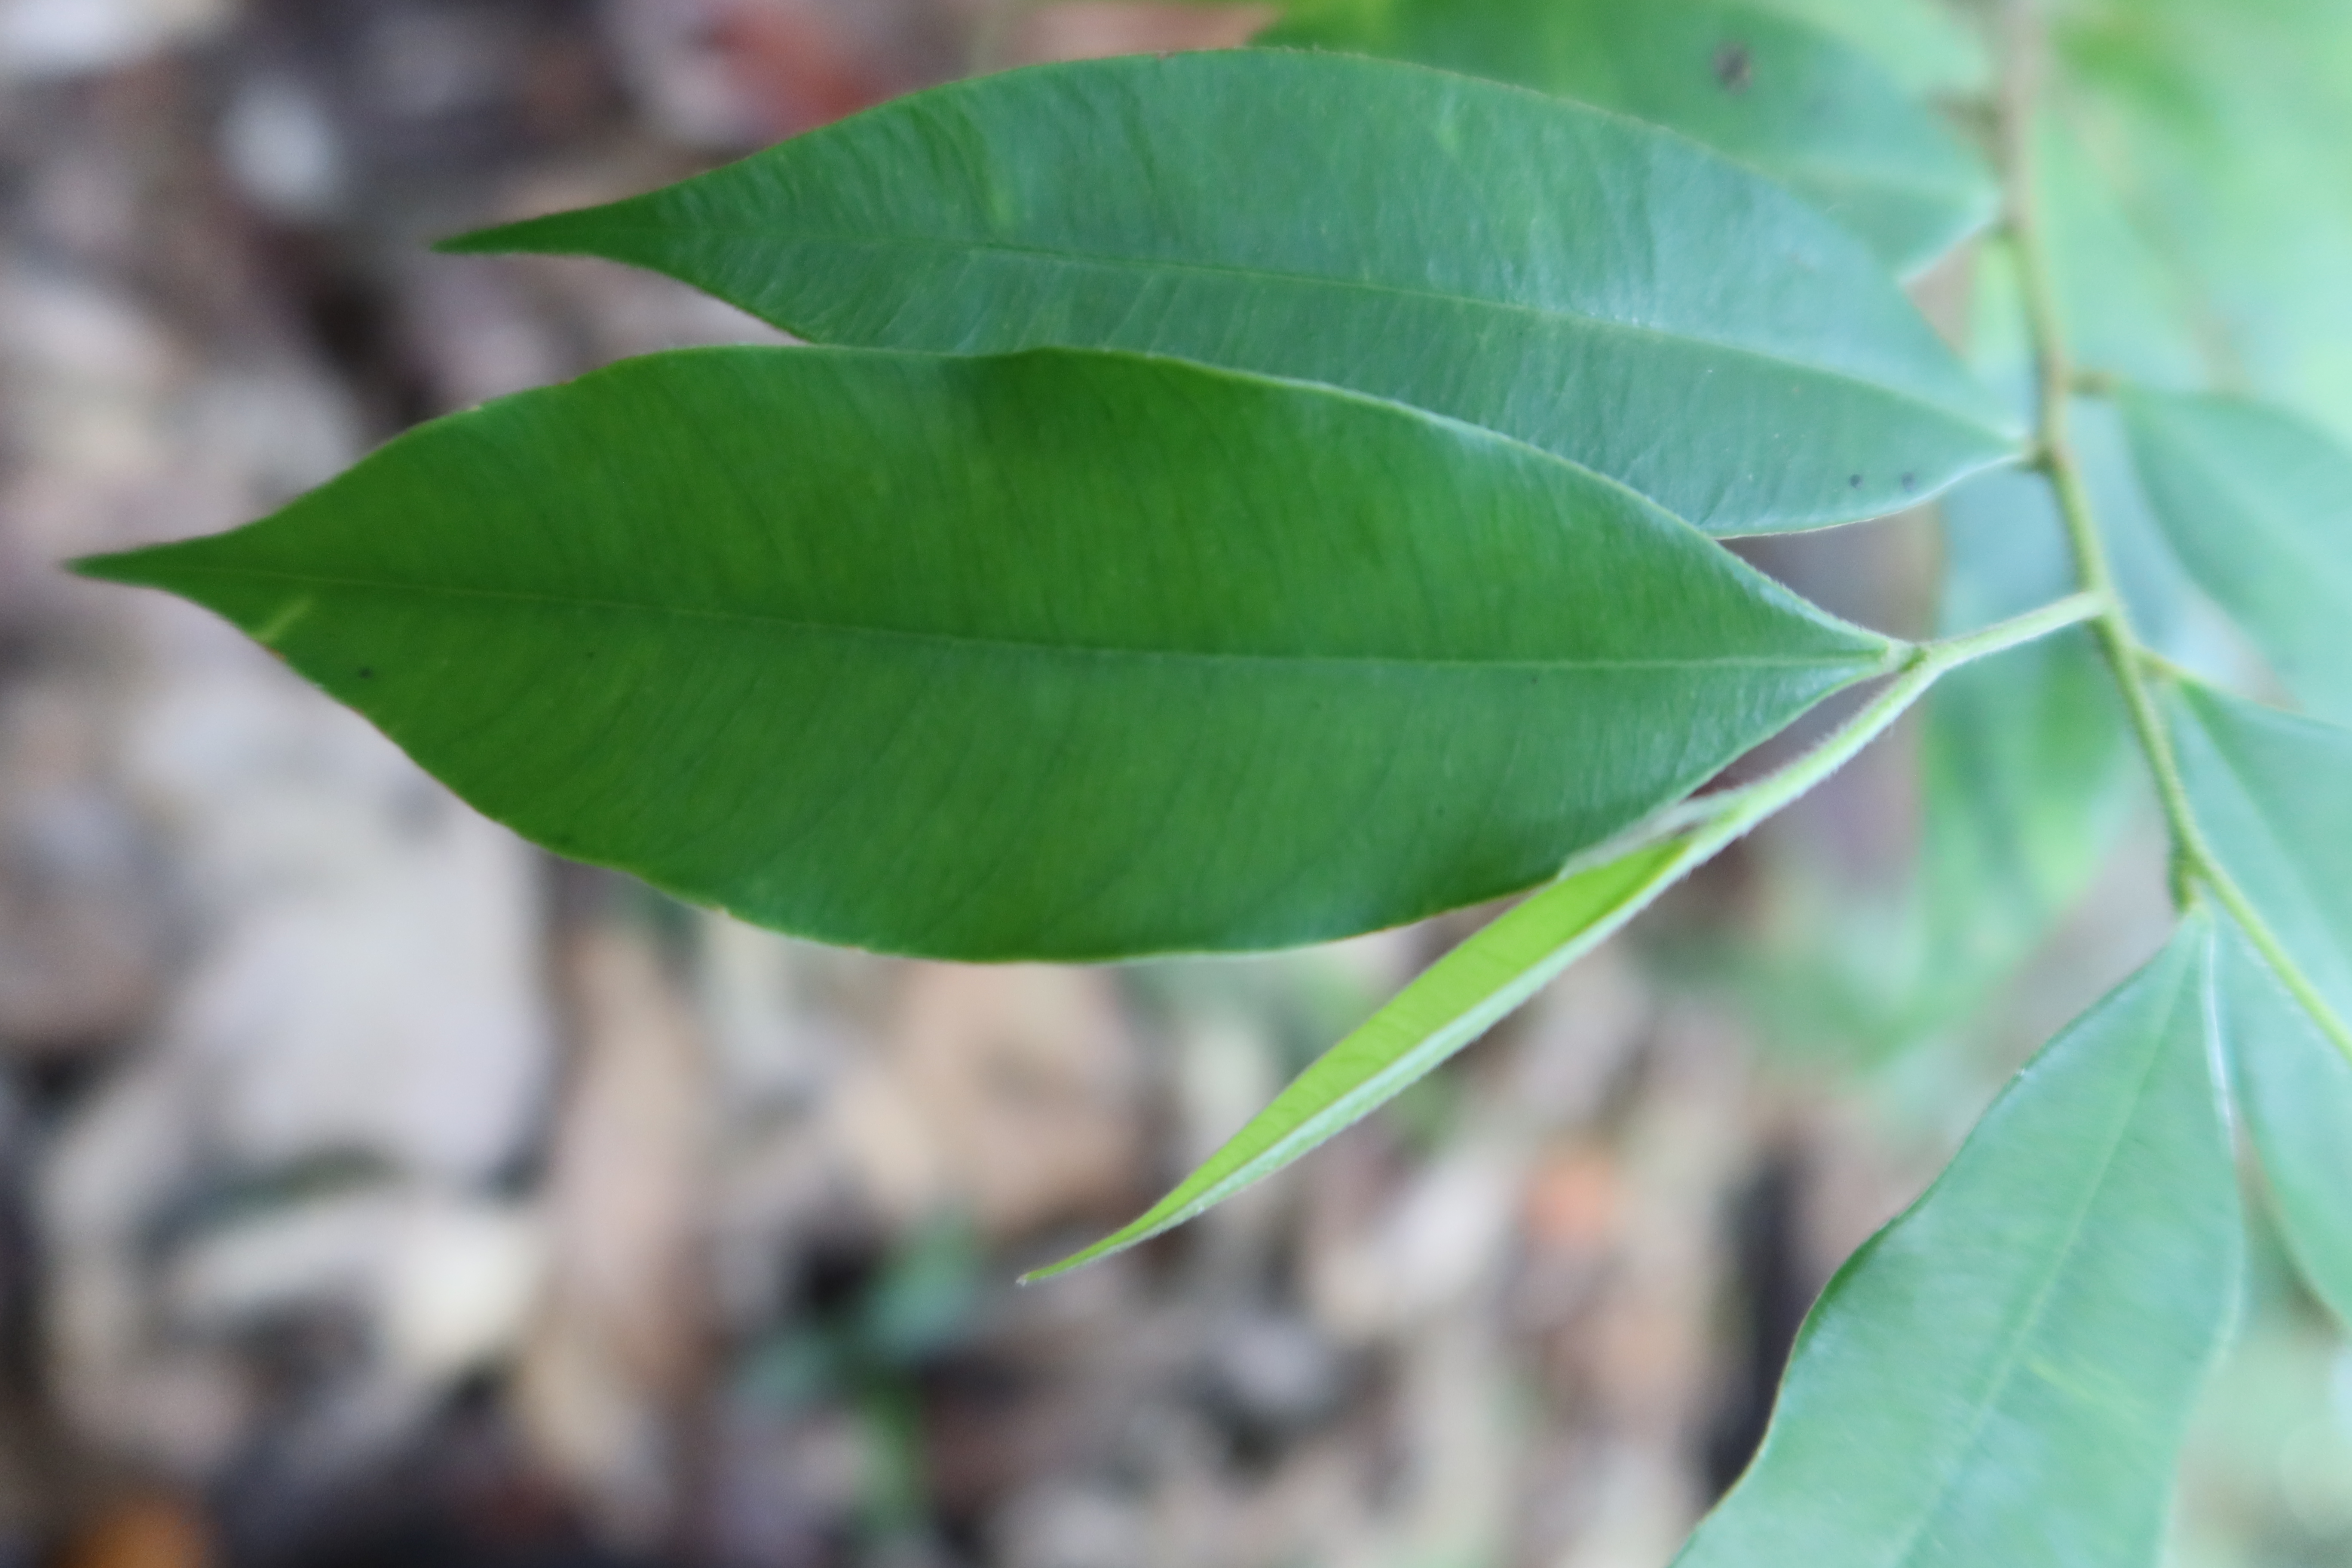
Label: Healthy